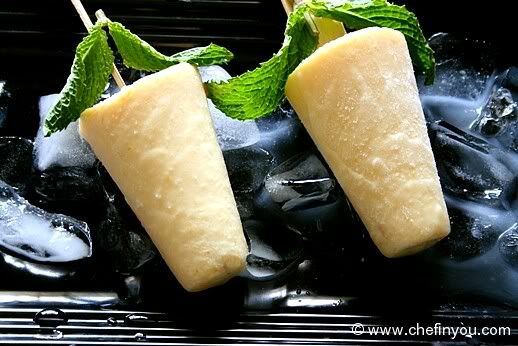
Dish: kulfi